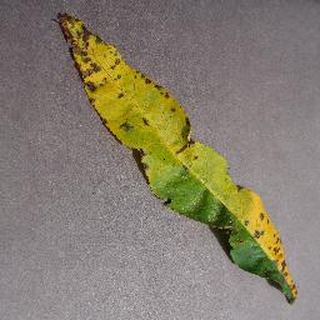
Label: peach_bacterial_spot